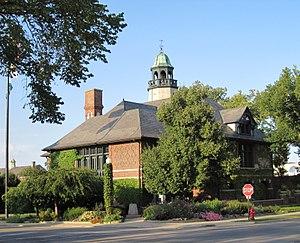
Lake Forest est une ville du comté de Lake, en banlieue nord de Chicago dans l'Illinois aux États-Unis. La population était de 20 059 habitants lors du recensement de 2000. Elle est le siège social des entreprises Tenneco et Brunswick Corporation.